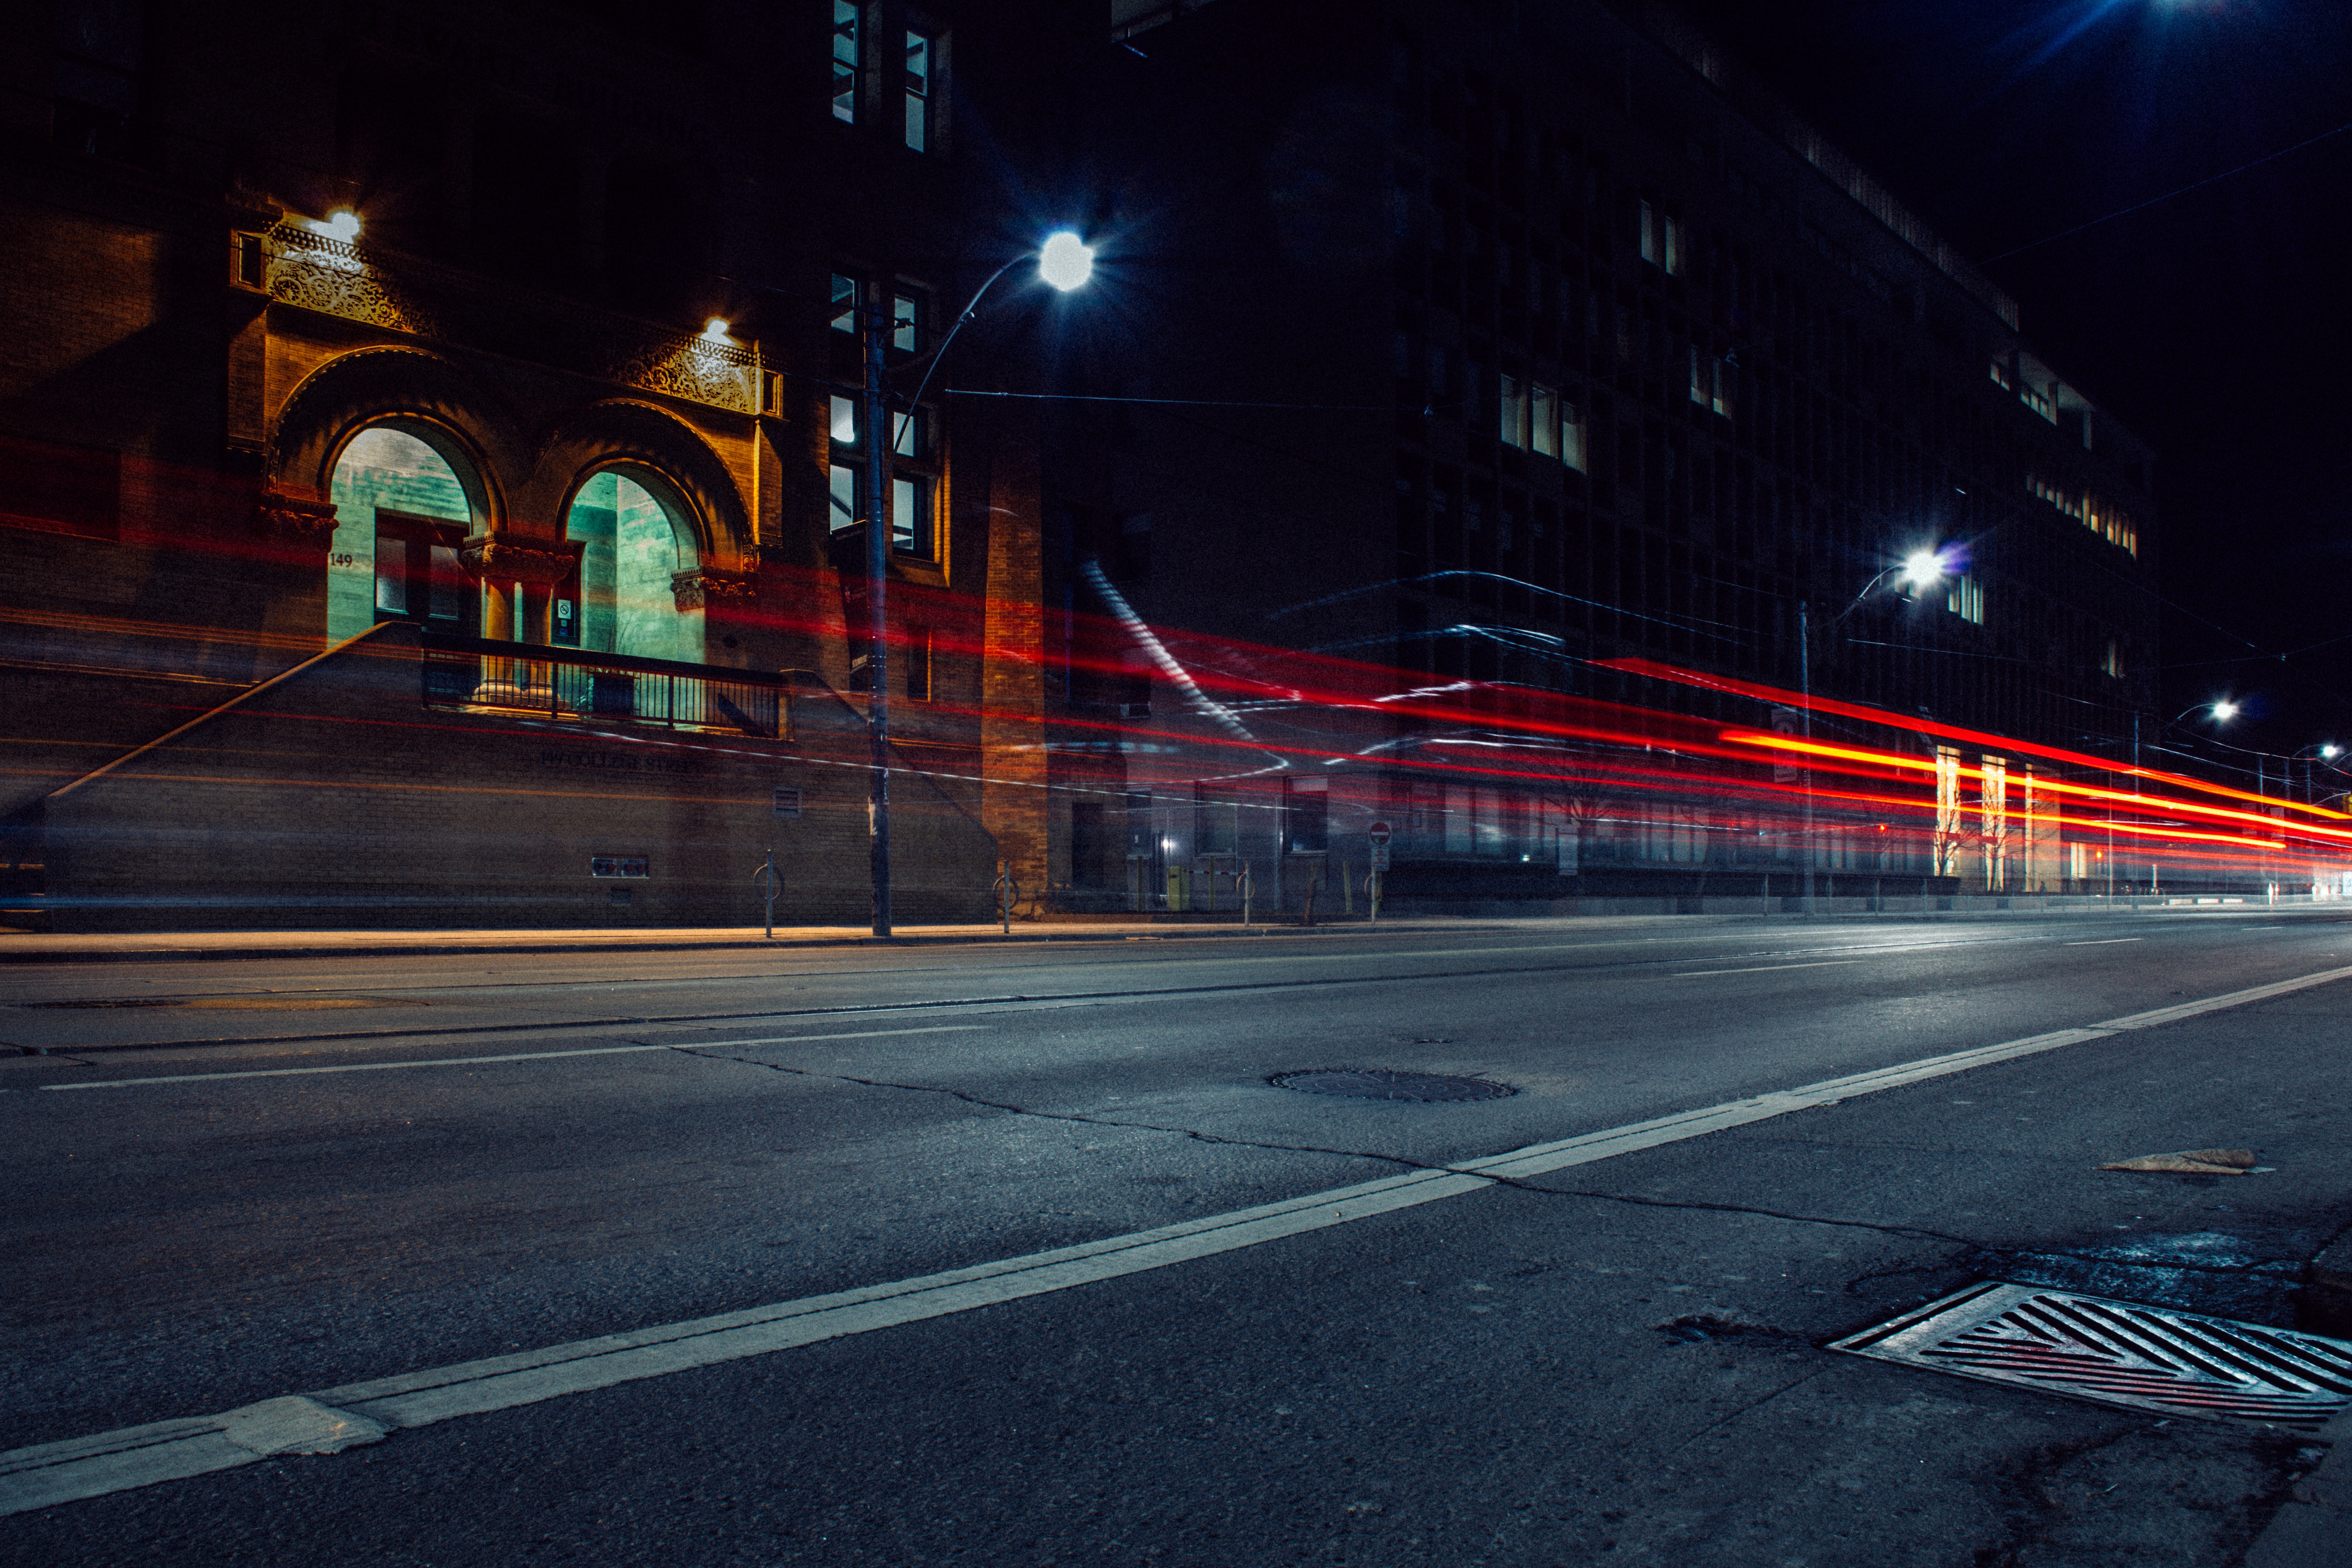
light, road, street, night, asphalt, evening, line, darkness, street light, lane, lighting, infrastructure